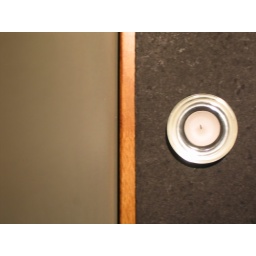
Leaning on the wall and looking down at the table in the Pod entryway. (GO T LITE)